Leaf Theater

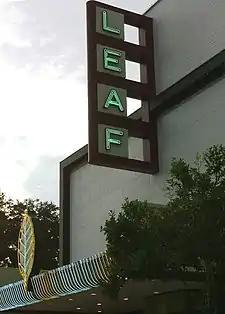
The Leaf Theater

The Leaf Theater is a historical theater in Quincy, Florida, run by the non-profit group Quincy Music Theater.